Conservation and restoration of bone, horn, and antler objects

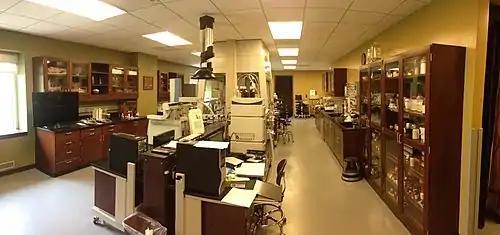
IMA Conservation Science Lab

The term Integrated Pest Management refers to the series of pest control and prevention methods that museum staff and collections care professionals employ in their efforts to ensure the safety of their collections. Damage to collections is primarily caused by the following pests: termites, bookworms, cockroaches, silverfish, booklice, carpet beetles, clothes moths, rodents, birds, and mold, the type of pest is often dependent on the type of collection. Bone, antler, horn, and ivory are not particularly susceptible to insect damage, such as termites or booklice, so long as the objects were properly prepared before being added to the collections. However, they are vulnerable to insects and even plant growth, before proper cleaning. Pests, for example, are attracted to the fat, grease, or remaining tissues in, or on bone. Plant growth is a further concern, "Archaeological specimens are generally covered with dirt and are often penetrated by the roots of small plants," upon initial discovery. Rodents are also a consideration for organic materials. Antlers, for example, are a great source of calcium and phosphorus for rodents, they can ingest these minerals simply by gnawing on the antlers.